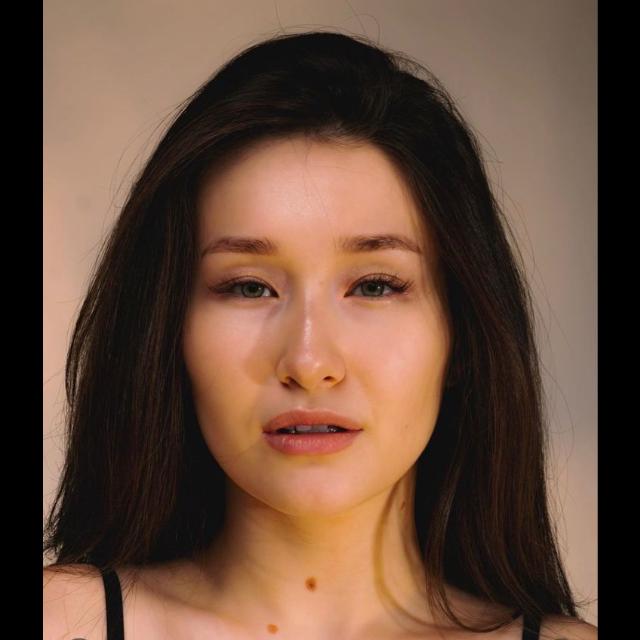
Portrait style: Real Portrait